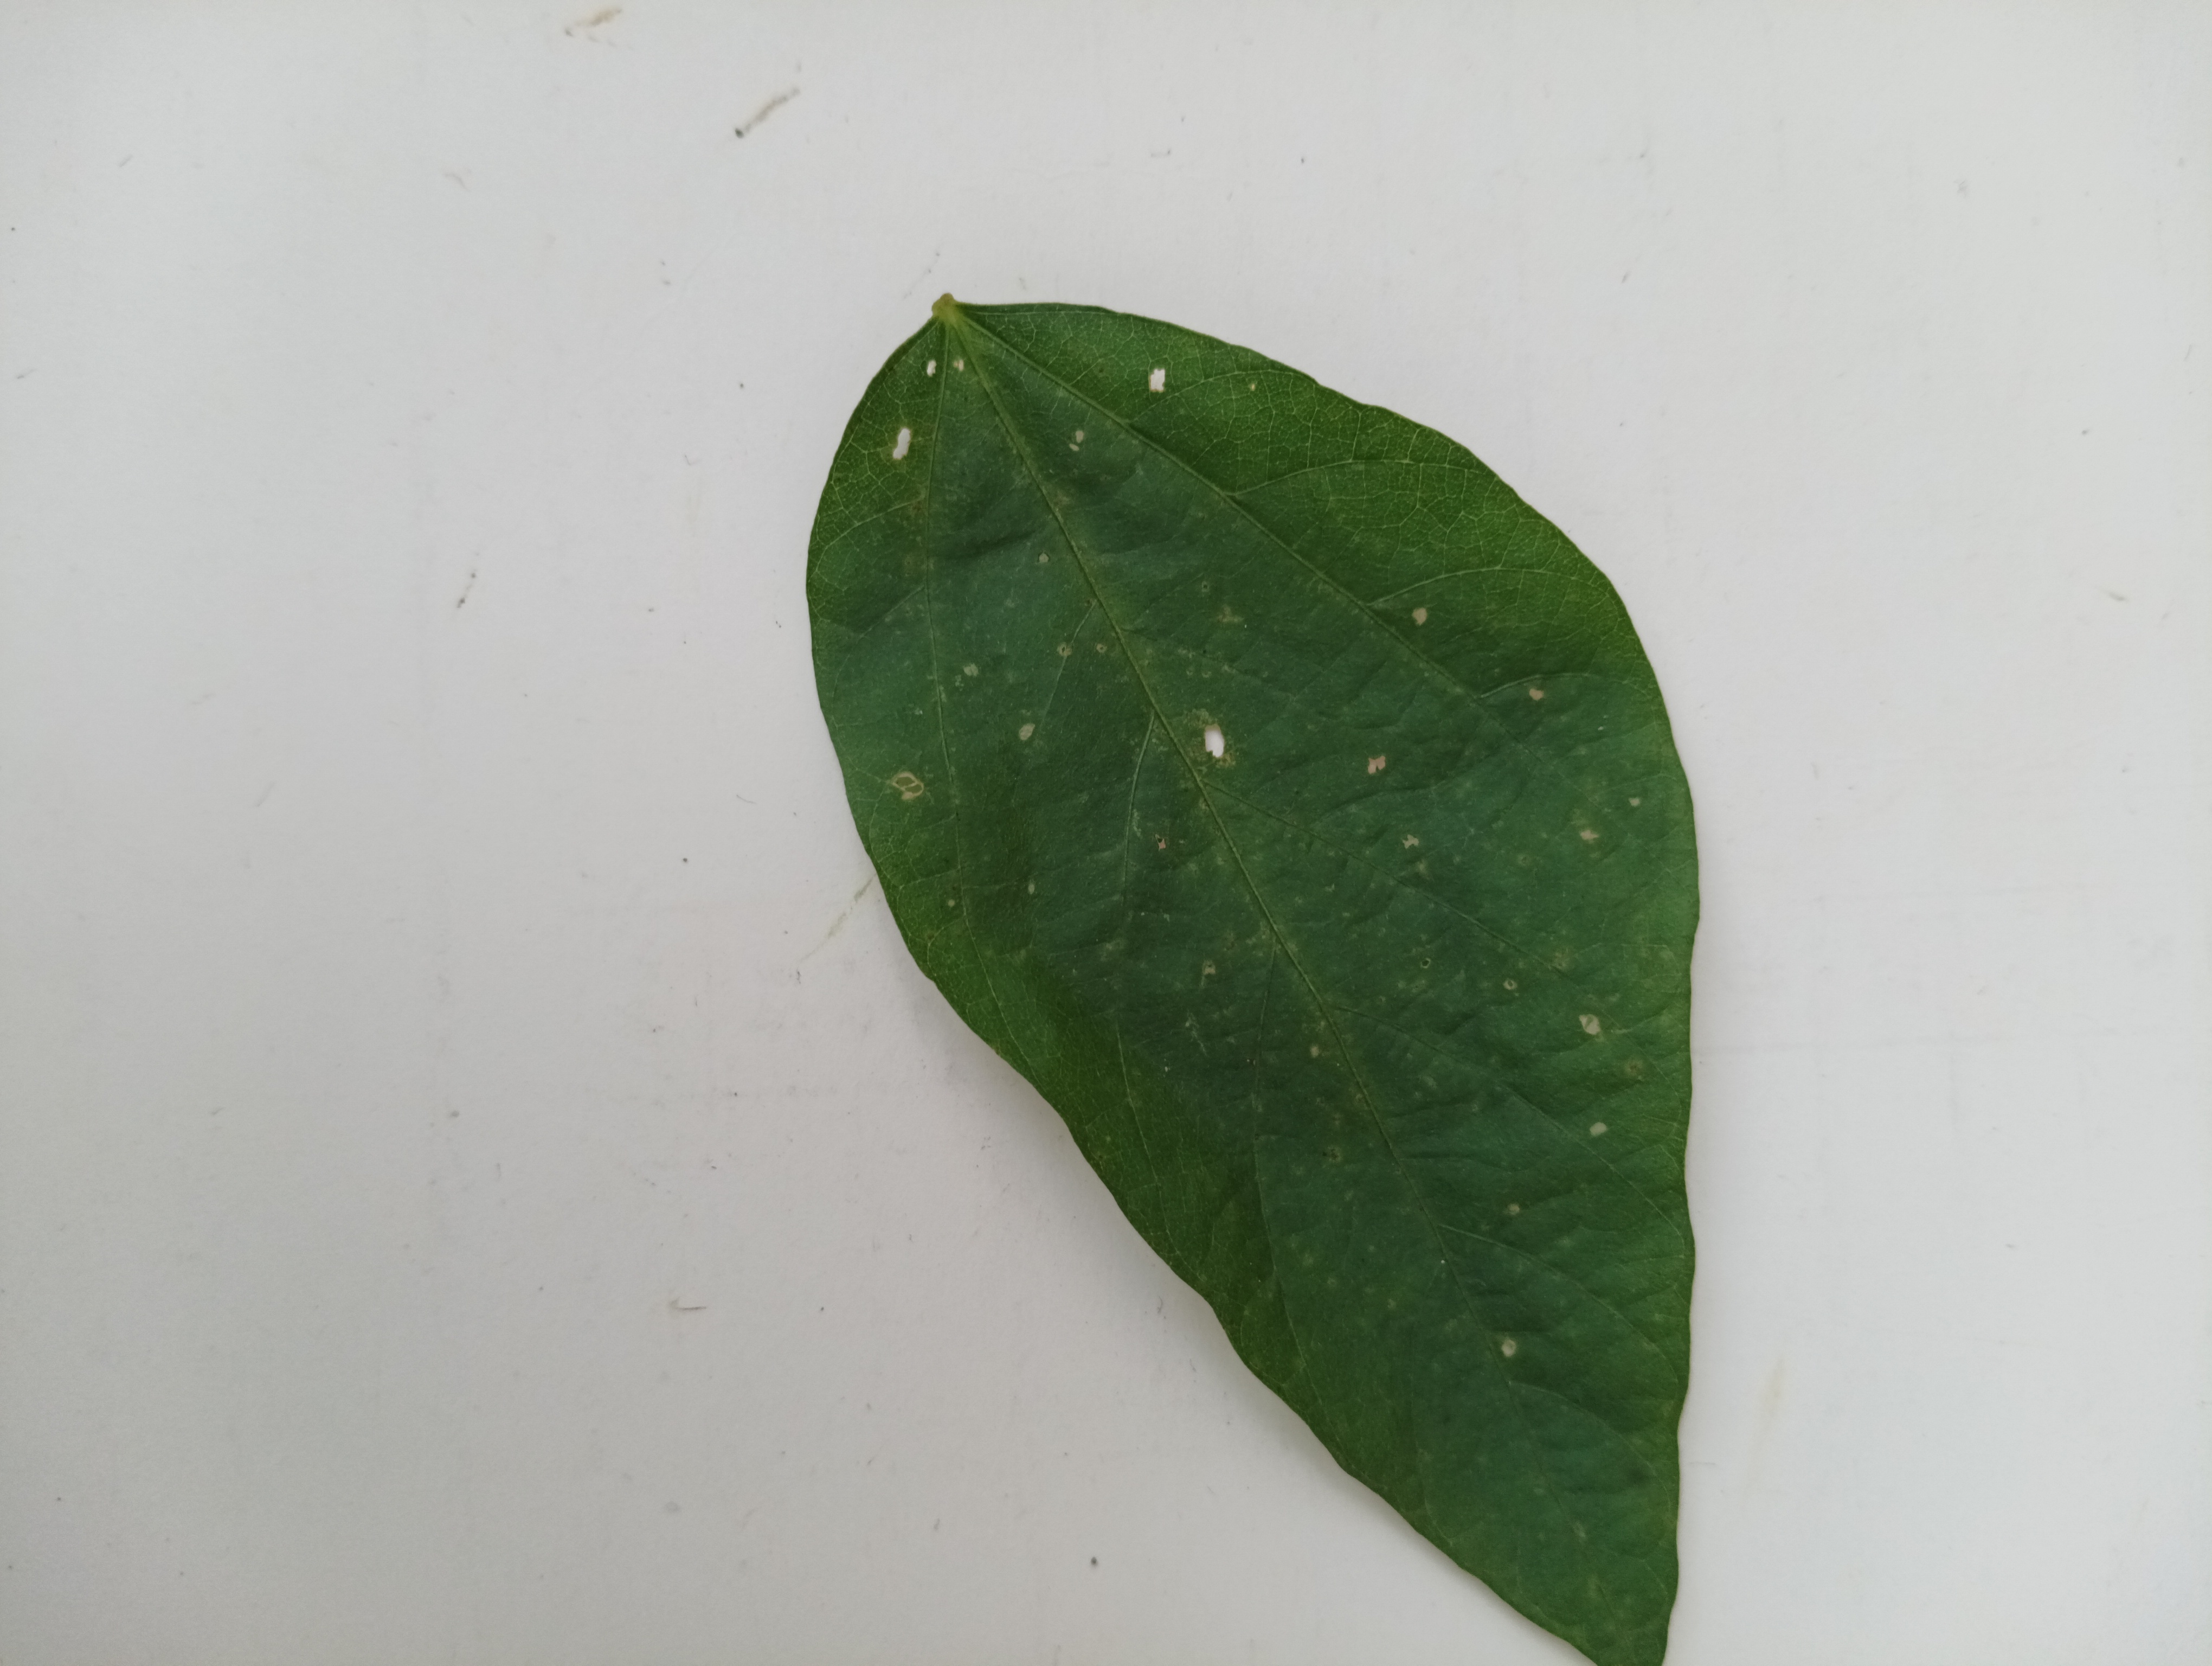
Label: Bacterial leaf Blight